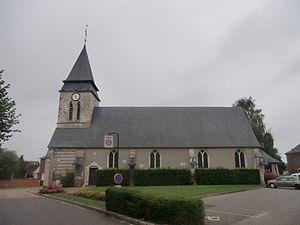
Eglise paroissiale Saint-Pierre du Bosc-Roger-en-Roumois (Eure, Normandie, France)
Le Bosc-Roger-en-Roumois est une ancienne commune française située dans le département de l'Eure en région Normandie.
Bosroumois est, depuis le 1ᵉʳ janvier 2017, une commune nouvelle française située dans le département de l'Eure en région Normandie.